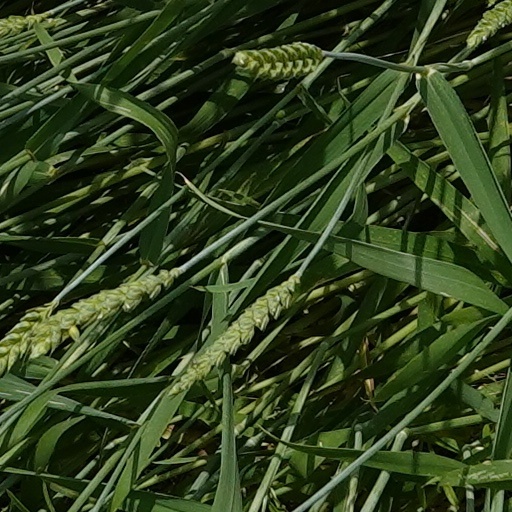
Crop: wheat